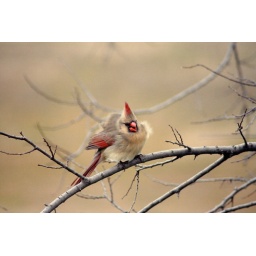
Outside my bedroom window. She looks so cute blowing in the wind. I waited and waited and this is what I captured.